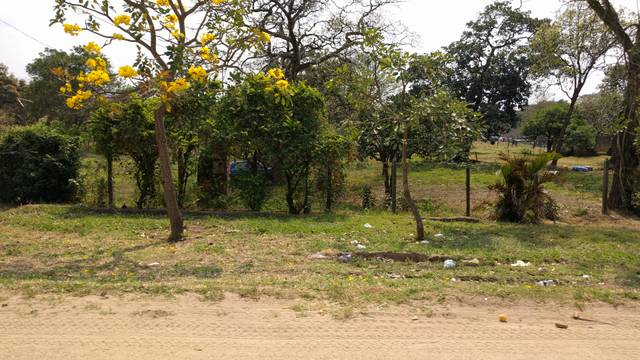
Region: Bolivia
Coordinates: -17.885, -63.295